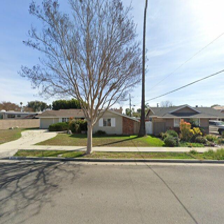
Label: streetView